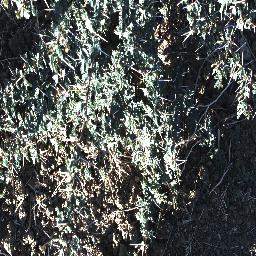
Label: prickly_acacia